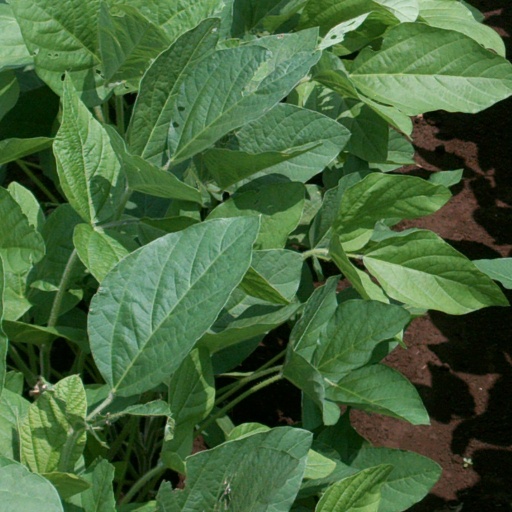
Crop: soybean